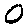
Label: 0